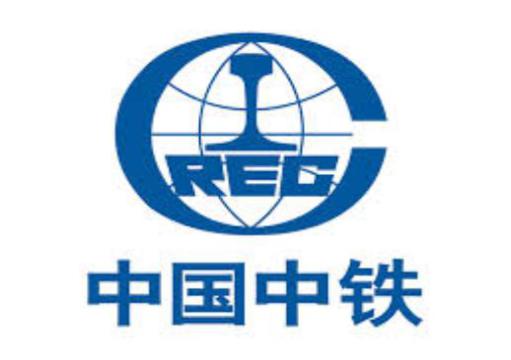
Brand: china railway group limited
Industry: Others